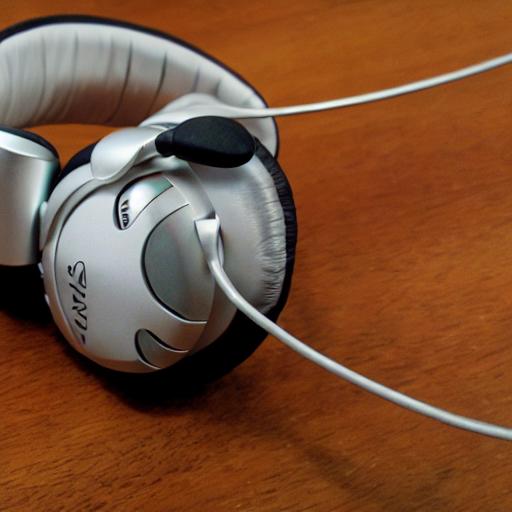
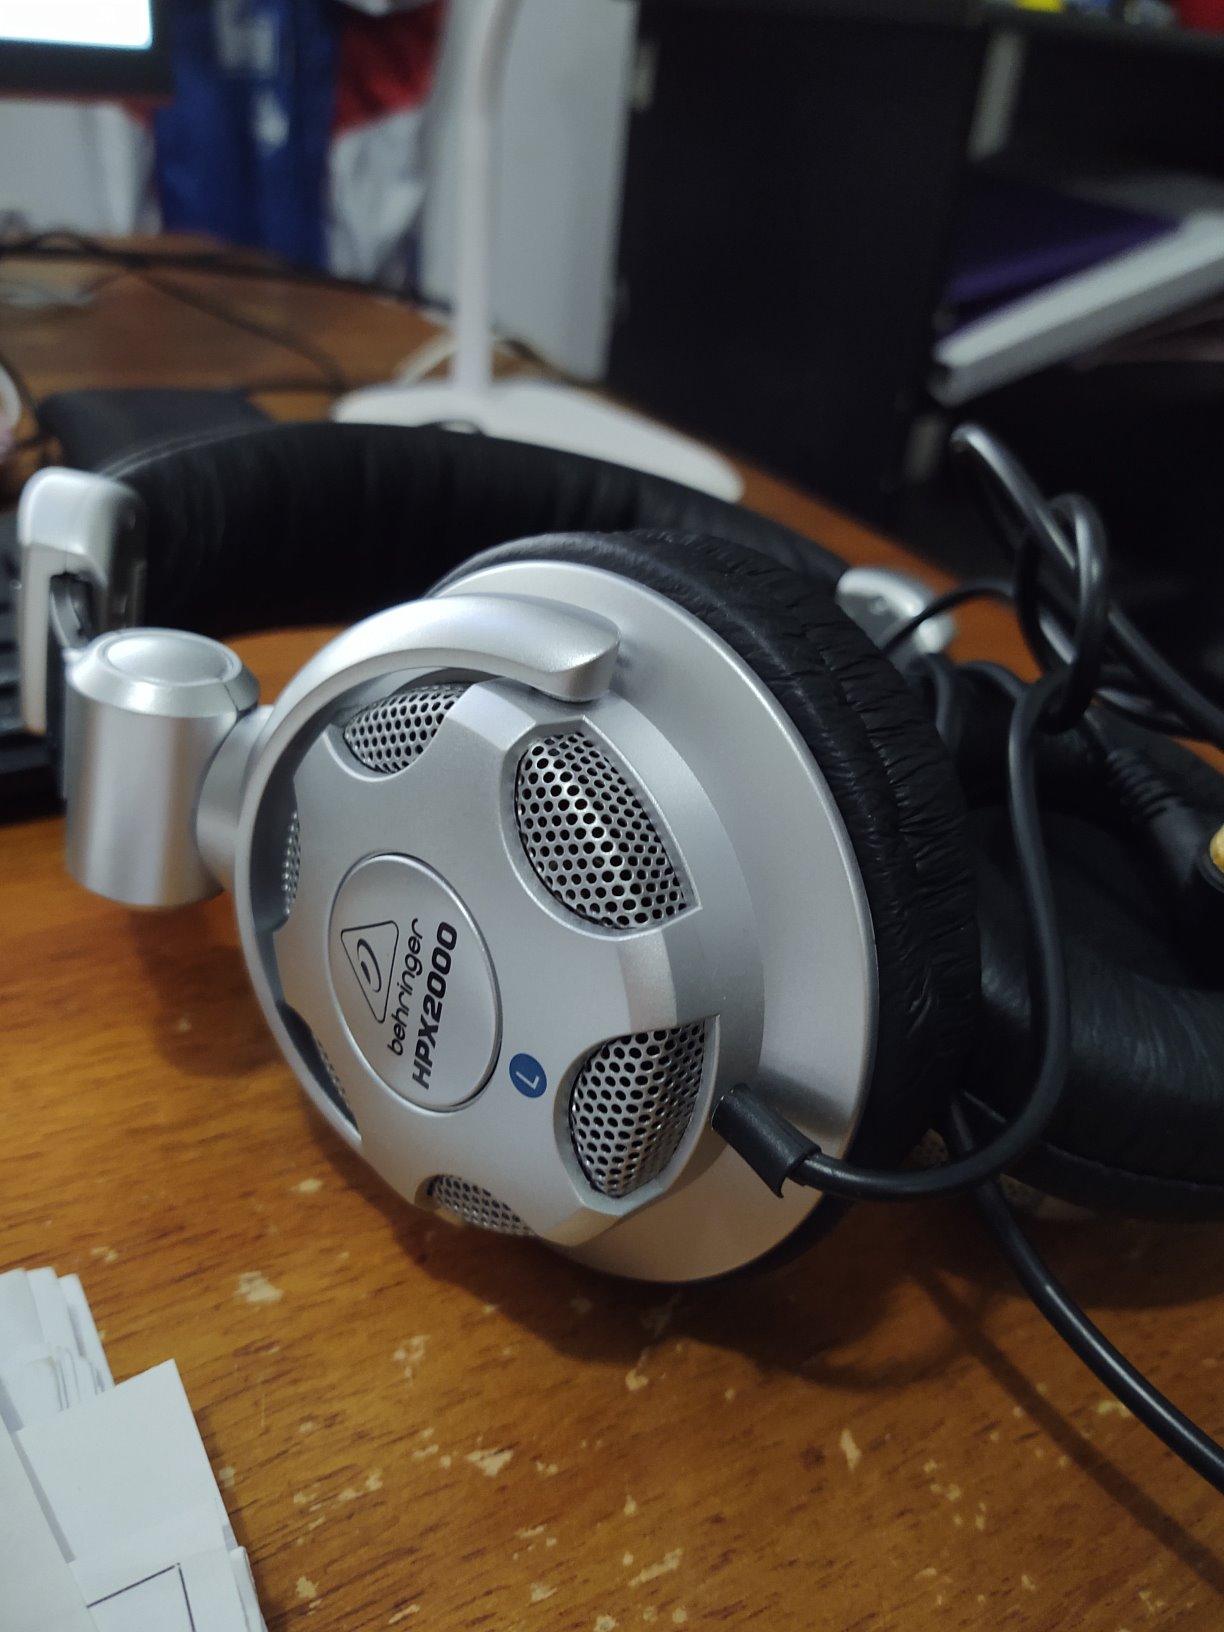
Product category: headphones
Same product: no